Kevin O'Byrne

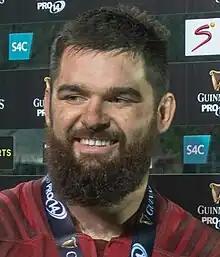

Kevin O'Byrne (born 16 April 1991) is an Irish rugby union player for English club Ealing Trailfinders in the RFU Championship. He plays as a hooker.